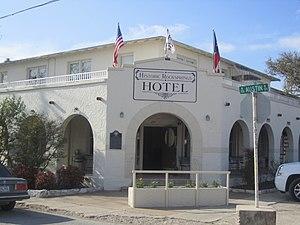
La ville de Rocksprings est le siège du comté d’Edwards, dans l’État du Texas, aux États-Unis. Sa population s’élevait à 1 182 habitants lors du recensement de 2010, estimée à 1 124 habitants en 2016.